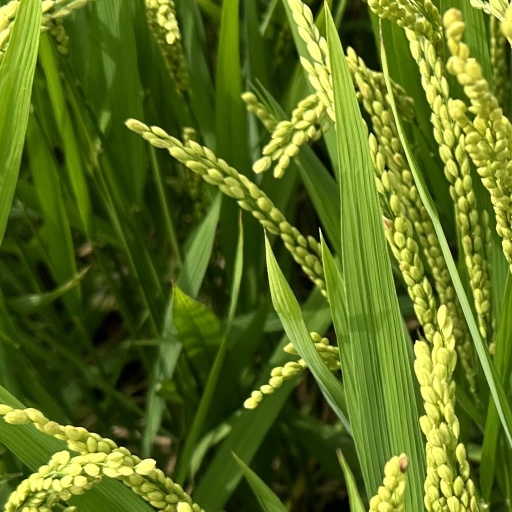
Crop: rice